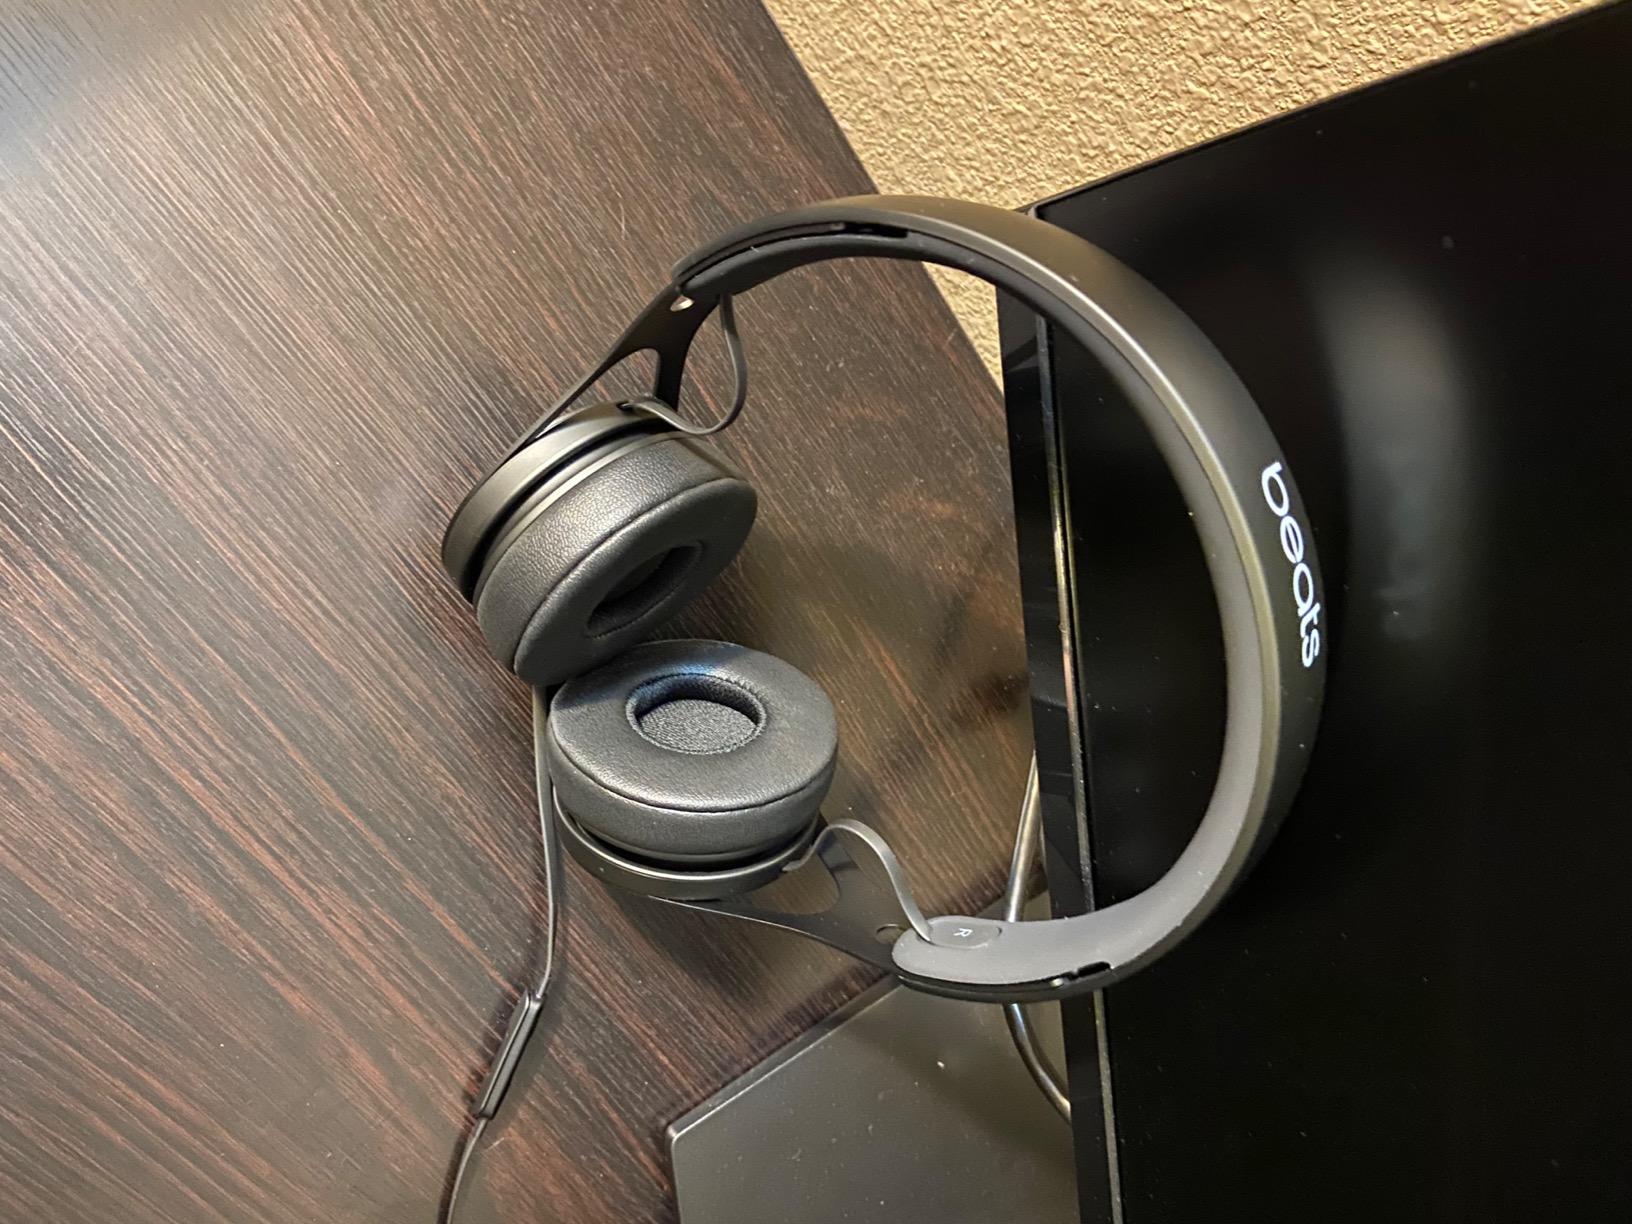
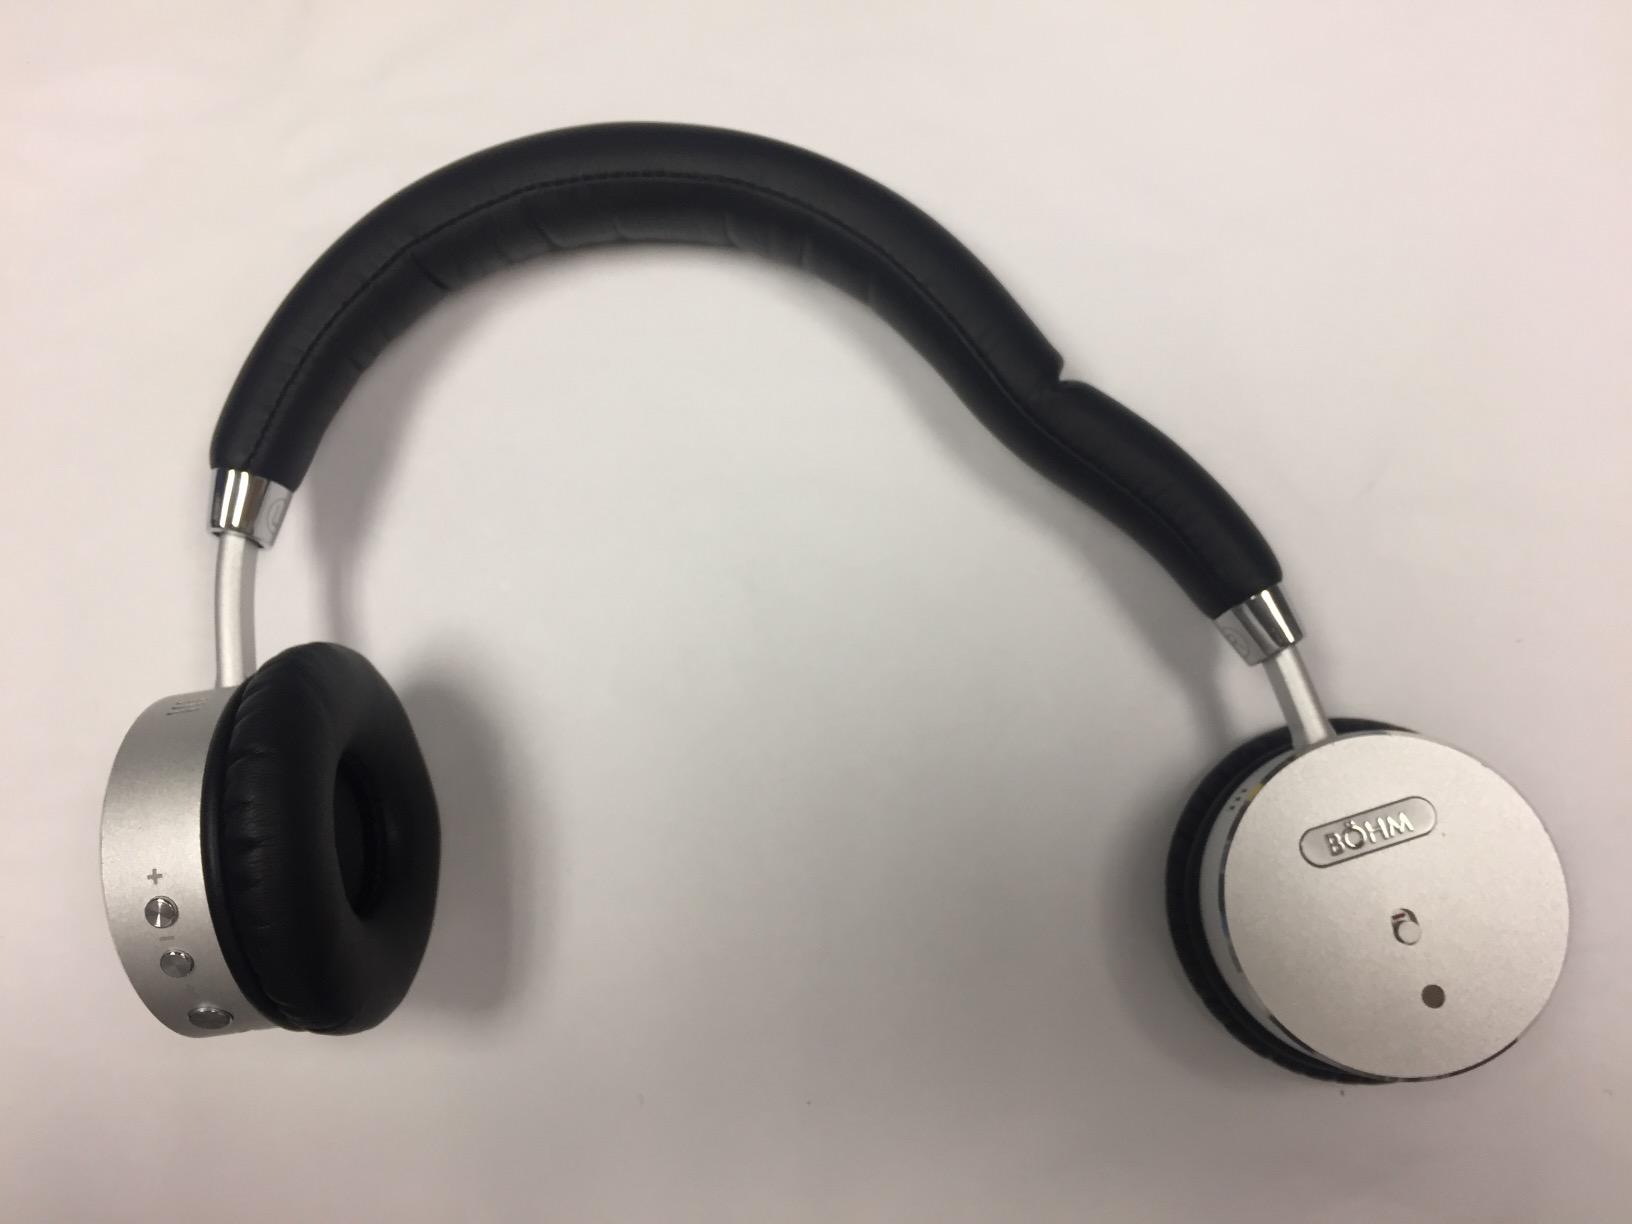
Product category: headphones
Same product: no